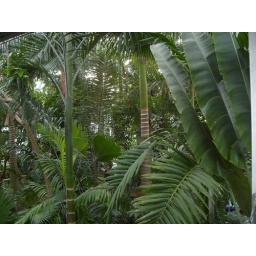
The weird building turned out to be the National Conservatory so we went in to enjoy the plants and the warmth.